Simsbury, Connecticut

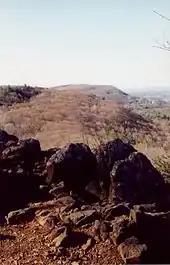
Talcott Mountain ridgeline

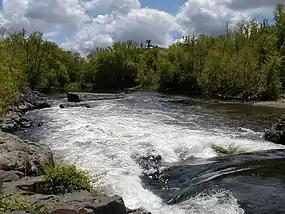
The Farmington River in Simsbury

According to the United States Census Bureau, the town has a total area of , of which is land and , or 1.09%, is water.